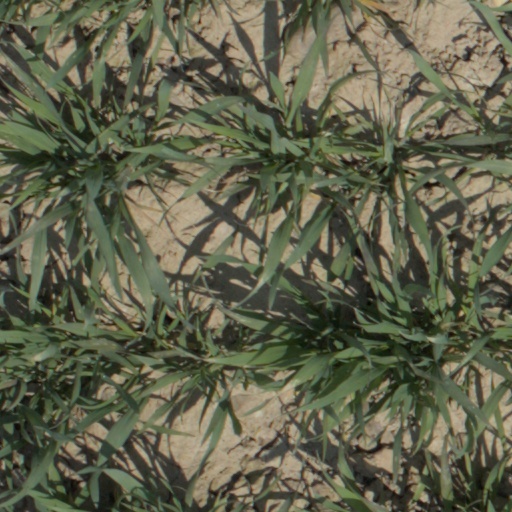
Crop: wheat